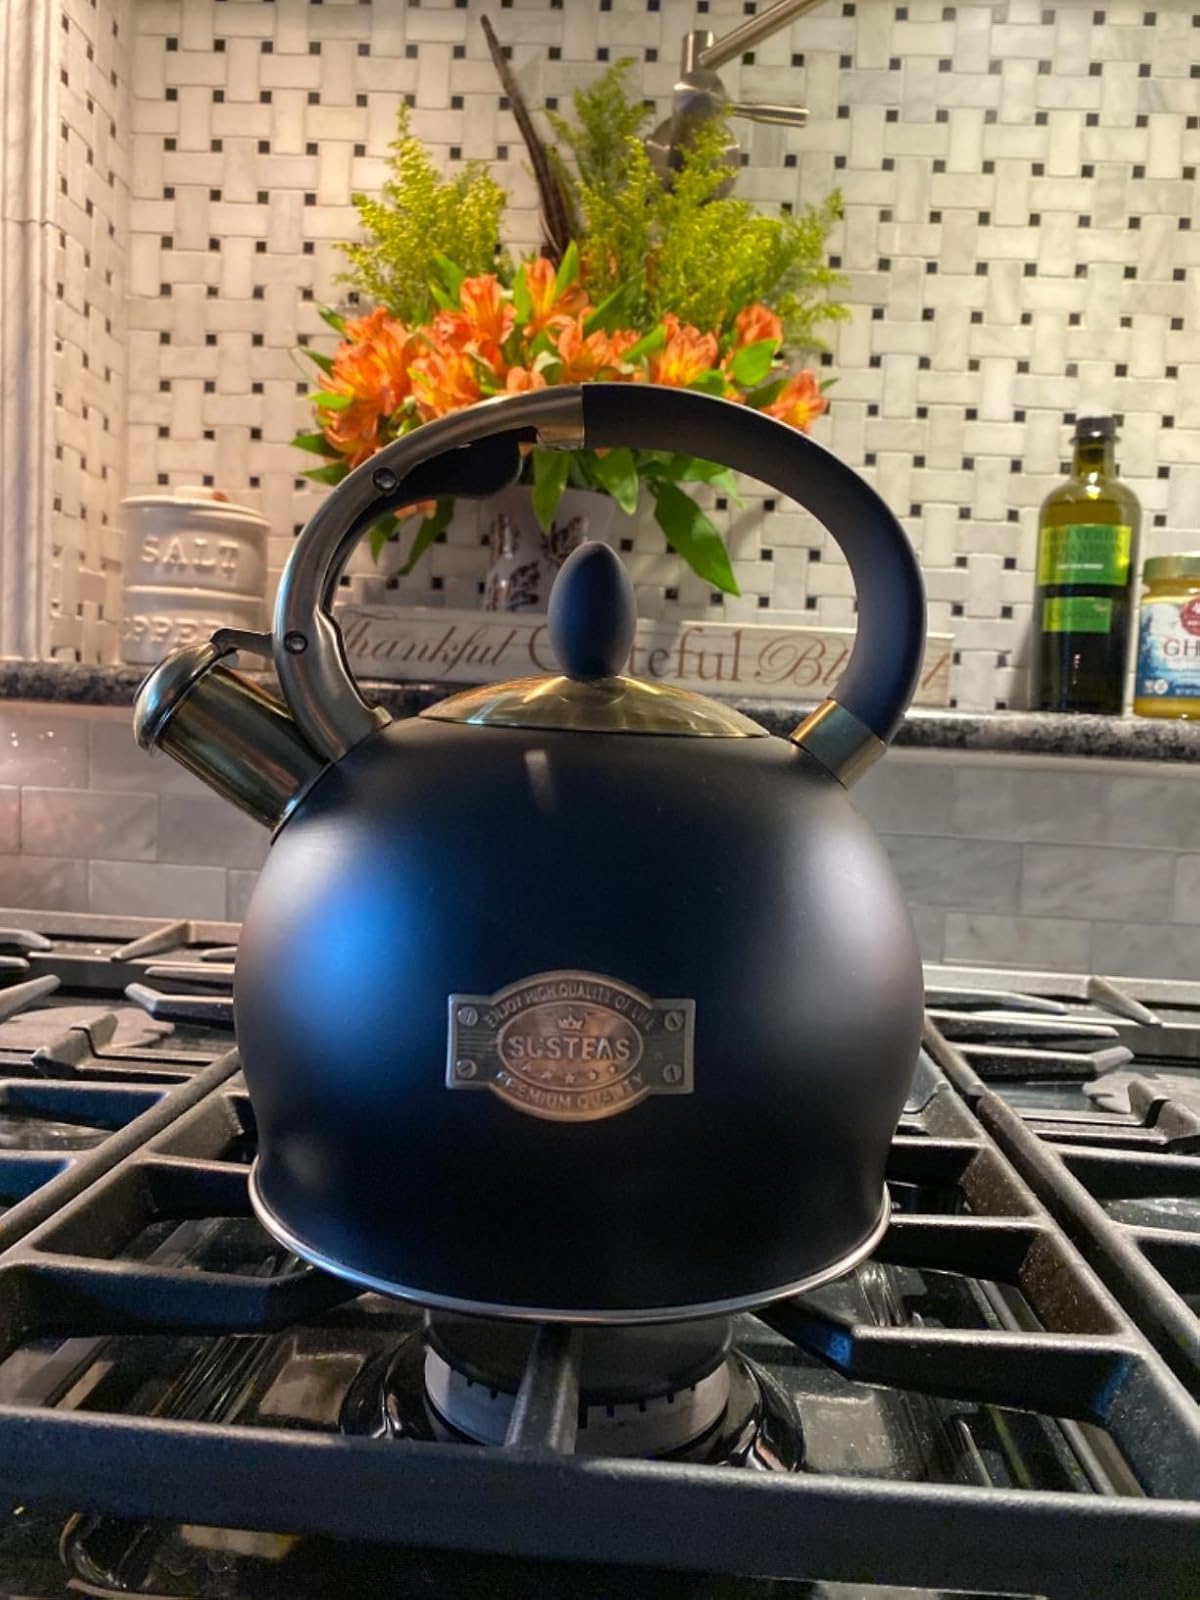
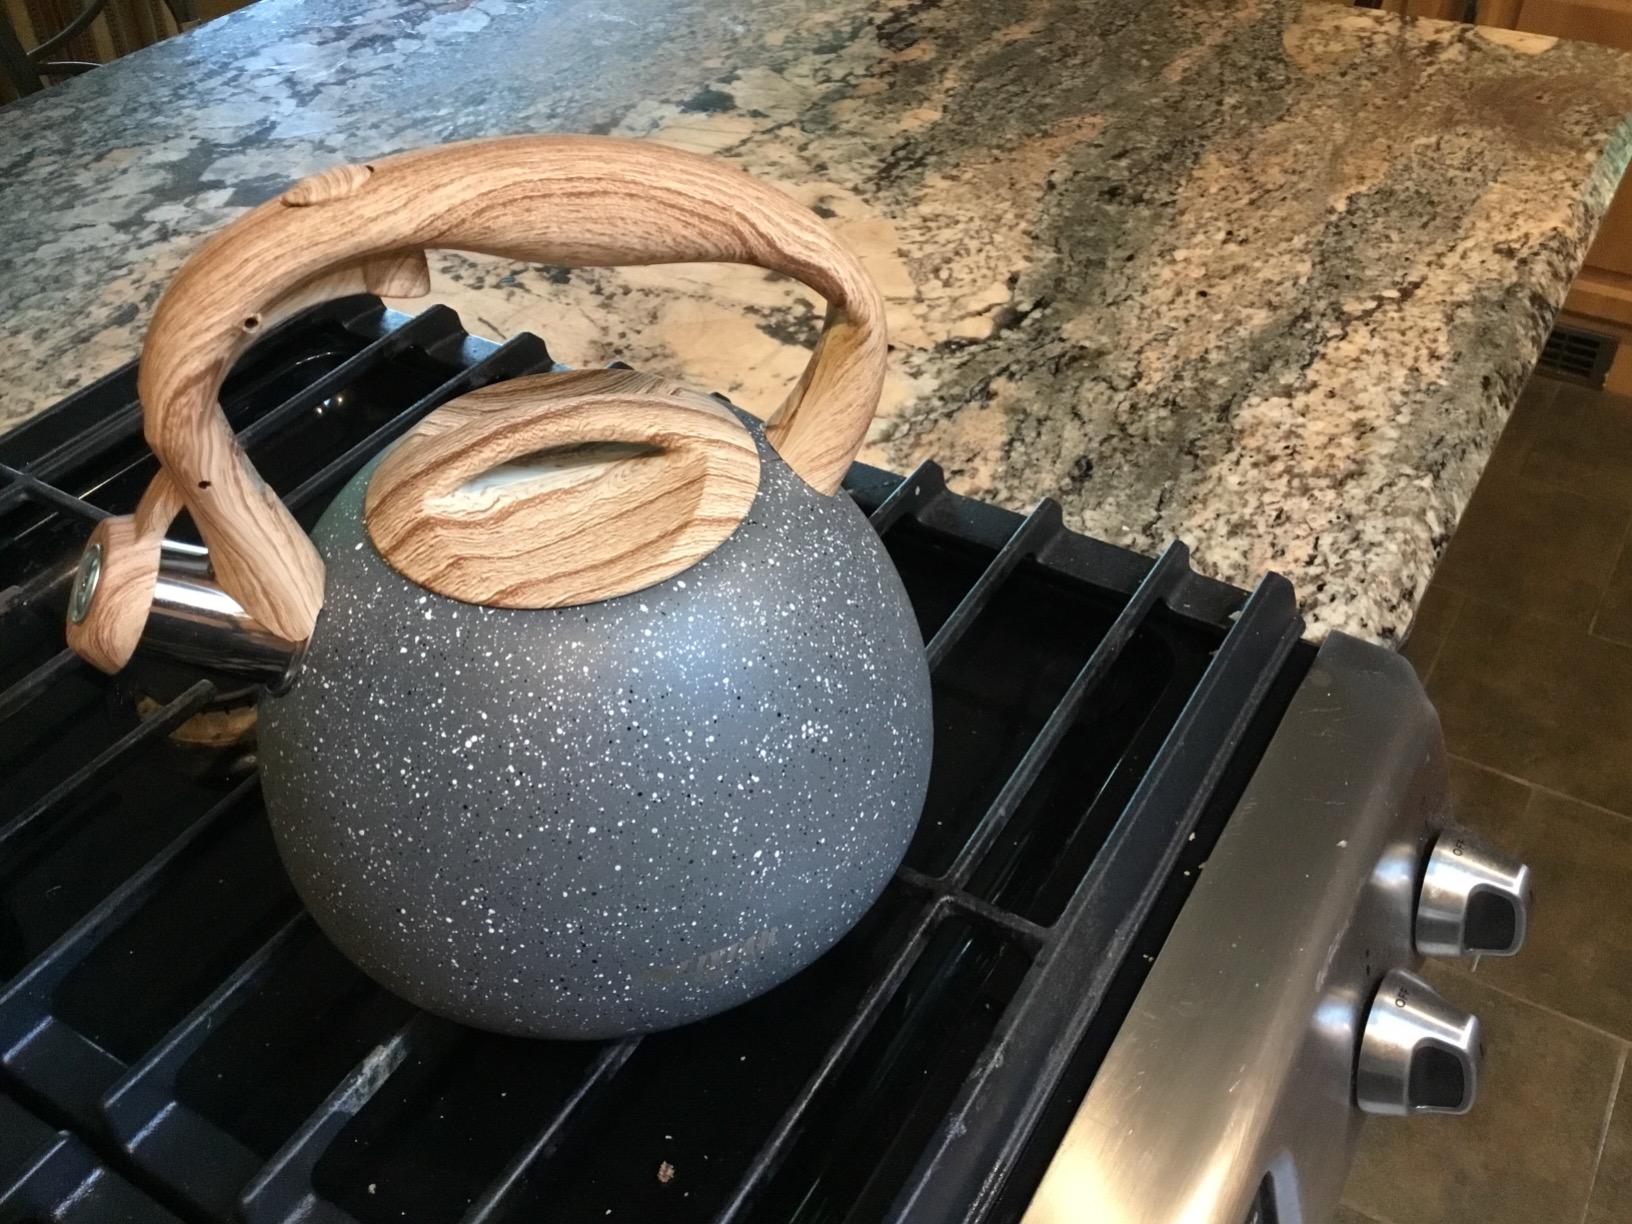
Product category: items_kettle
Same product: no